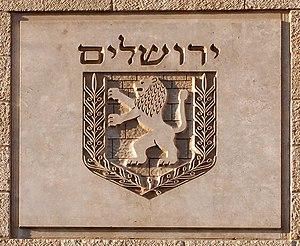
La Tribu de Juda est une des douze tribus d'Israël citées dans la Bible. Cette Tribu descend de Juda, le fils de Jacob et Léa. C'est de cette Tribu que sont issus les rois de Juda, de la lignée de David et sera issu le Messie selon la tradition biblique et, ultérieurement, la parenté charnelle de Jésus-Christ, selon la tradition chrétienne.
Jérusalem prononcé en français : /ʒe.ʁy.za.lɛm/ est une ville du Proche-Orient que les Israéliens ont érigée en capitale, que les Palestiniens souhaiteraient comme capitale et qui tient une place centrale dans les religions juive, chrétienne et musulmane.